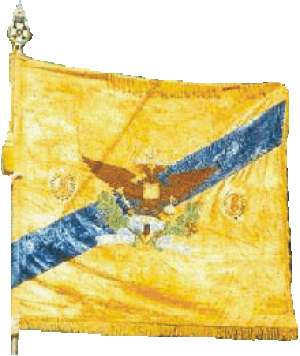
Les cosaques de l’Oussouri ou l’armée cosaque de l’Oussouri est une communauté cosaque de l’empire russe située dans l’oblast de Primorié. Elle date de 1889 et exista jusqu’à la révolution russe. L’état-major était situé à Vladivostok puis à Iman.